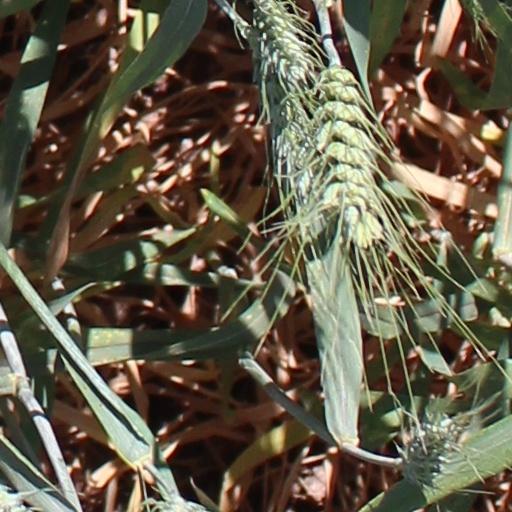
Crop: wheat